Emil Wiesel

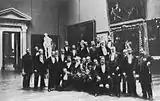
Opening of a Russian museum 7 (19) of March 1898. (Emil Wiesel is the second from the right)

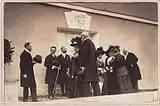
Emil Wiesel (the first from the left) is introduced to the queen of Italy

In 1894 Emil Wiesel was invited to become the assistant to the curator of the Academy of Arts Museum. It was a Wiesel's initiative to found new department in the Imperial Academy of Arts. He took part in the Russian Museum's collection development (1898). He reissued a new charter, held reorganizations, supported provincial museum launches and controlled their activities.